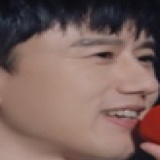
ca sĩ Trương Kiệt